Zakhmi Sher

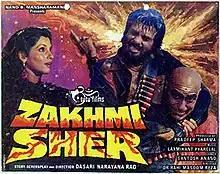
Movie Poster

Zakhmi Sher is a 1984 Indian Hindi-language action film produced by Pradeep Sharma under the TUTU Films banner and directed by Dasari Narayana Rao. Starring Jeetendra and Dimple Kapadia with the music composed by Laxmikant–Pyarelal, it is a remake of the Telugu language film "Bobbili Puli". The film marks Kapadia's return to cinema after "Bobby" (1973).